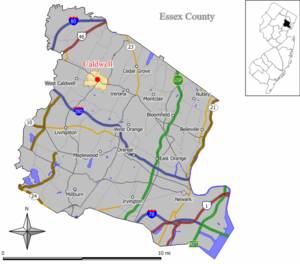
Caldwell (New Jersey)
Caldwell er et borough i det nordvestlige Essex County i New Jersey, cirka 16 mil udenfor New York. I 2000 boede der 7.584 mennesker i byen.